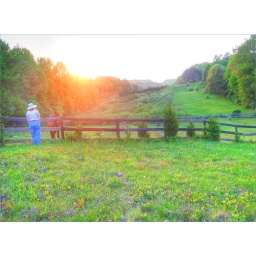
Kathi talks with her brown friend in a summer pasture